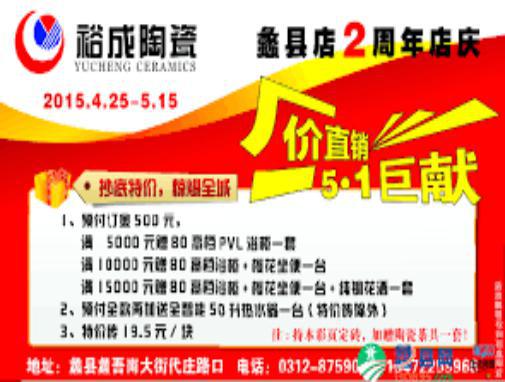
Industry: Others